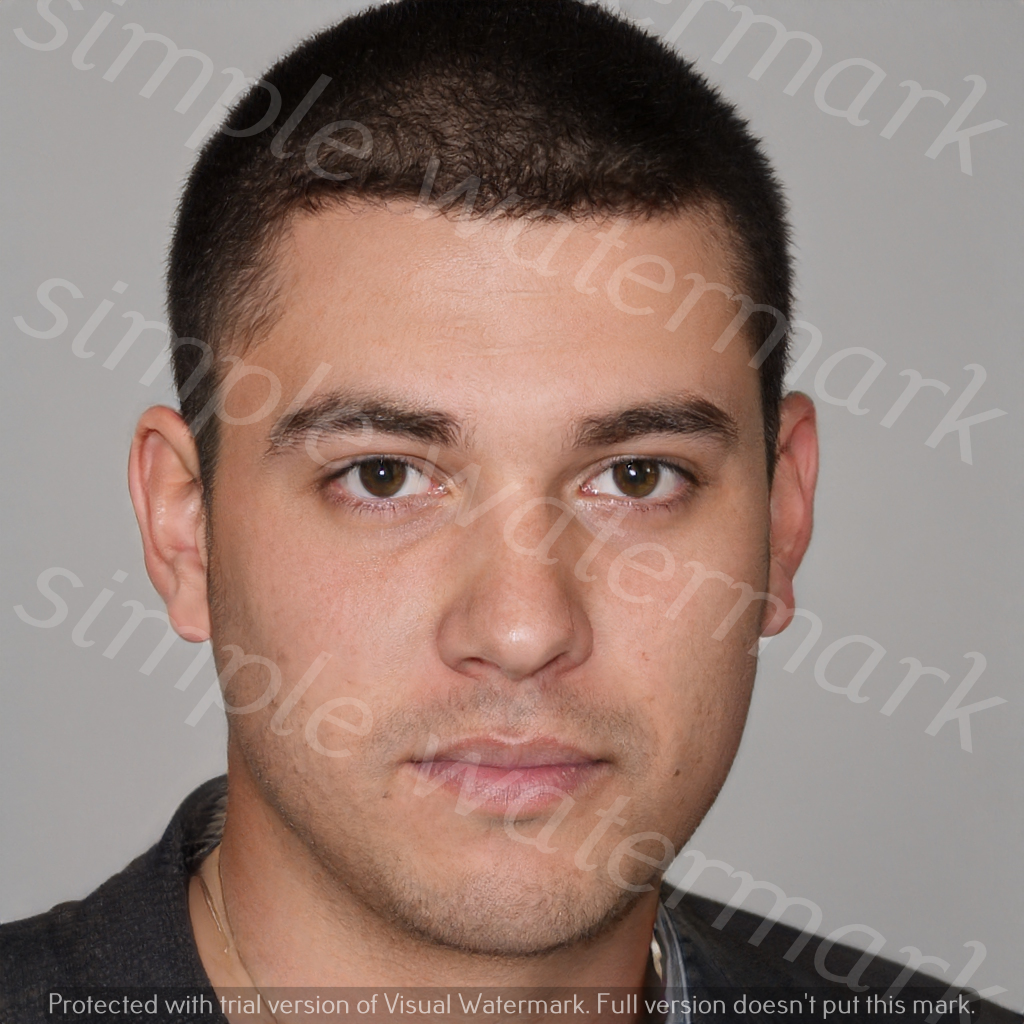
Label: Watermark